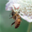
Label: bee